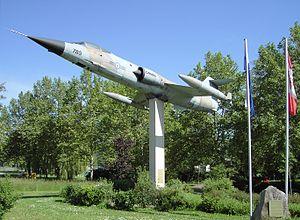
Le Lockheed F-104 Starfighter est un chasseur à réaction américain, mono-réacteur et supersonique qui a été construit à plus de 2 500 exemplaires à partir de 1954.